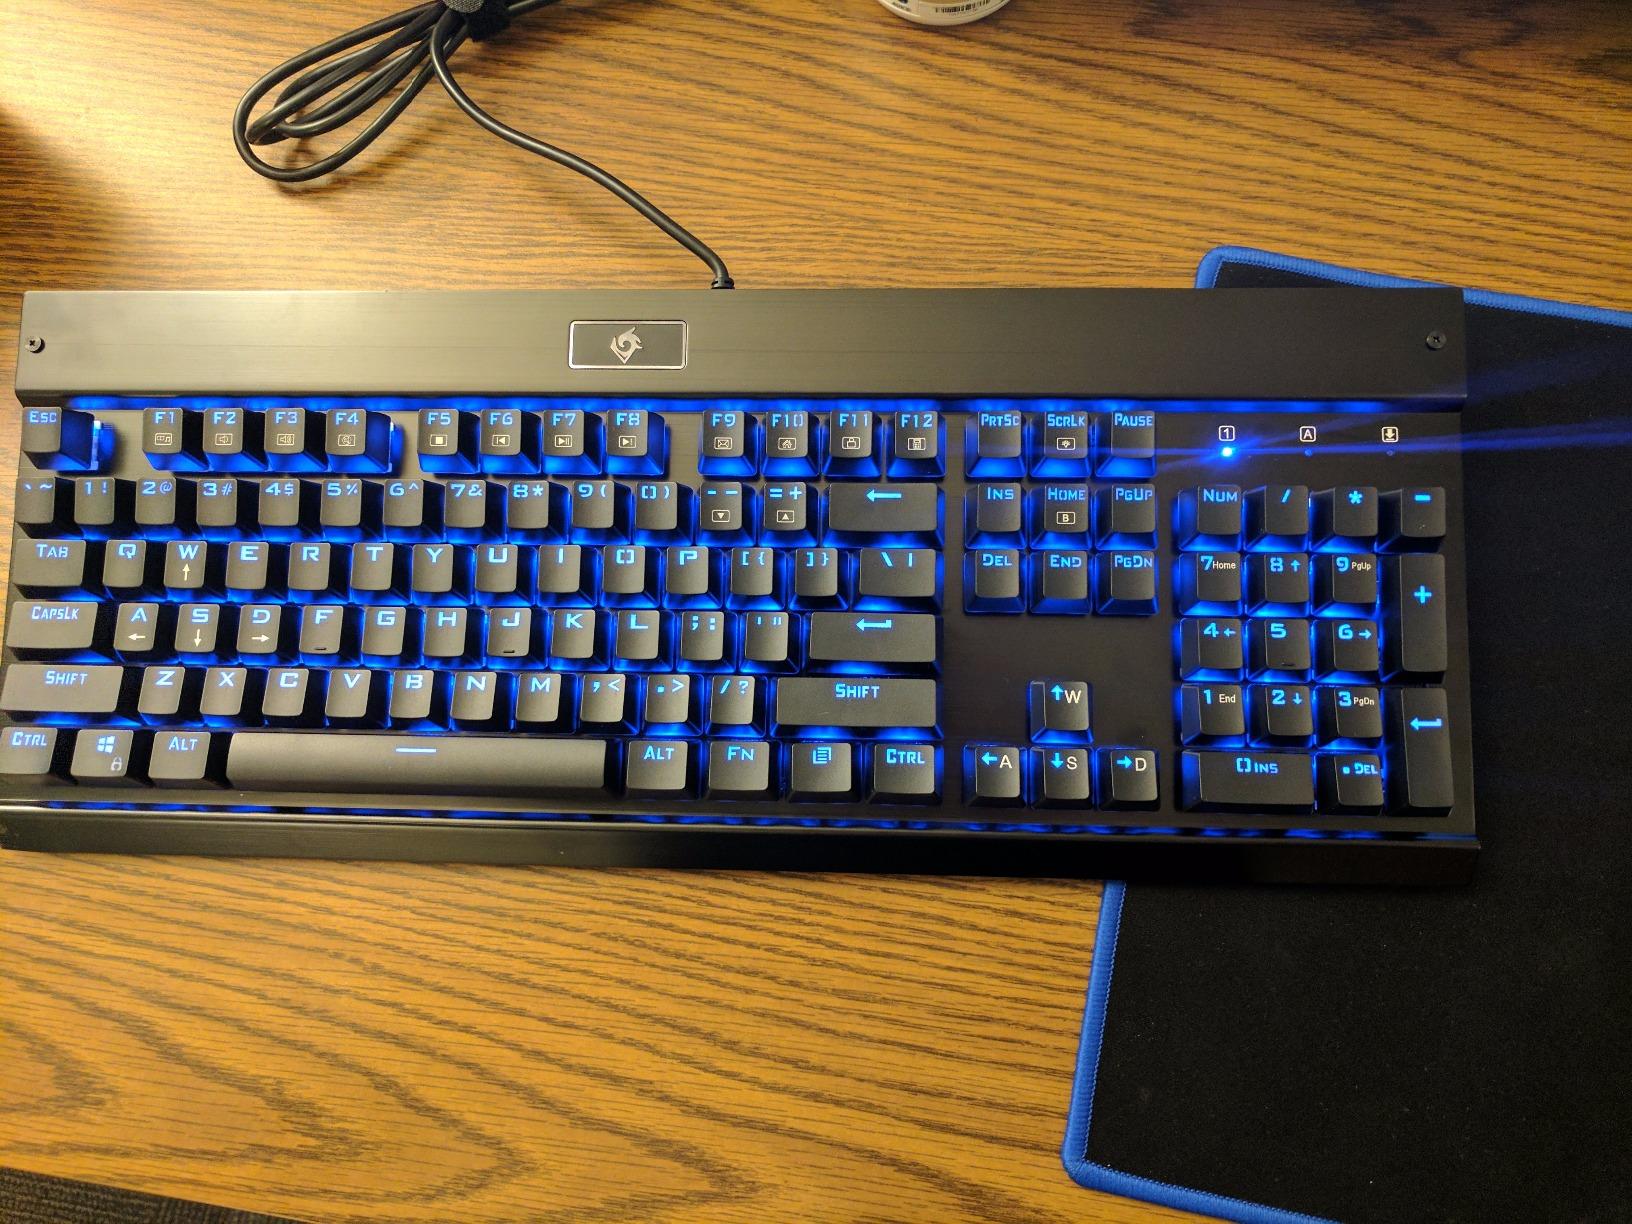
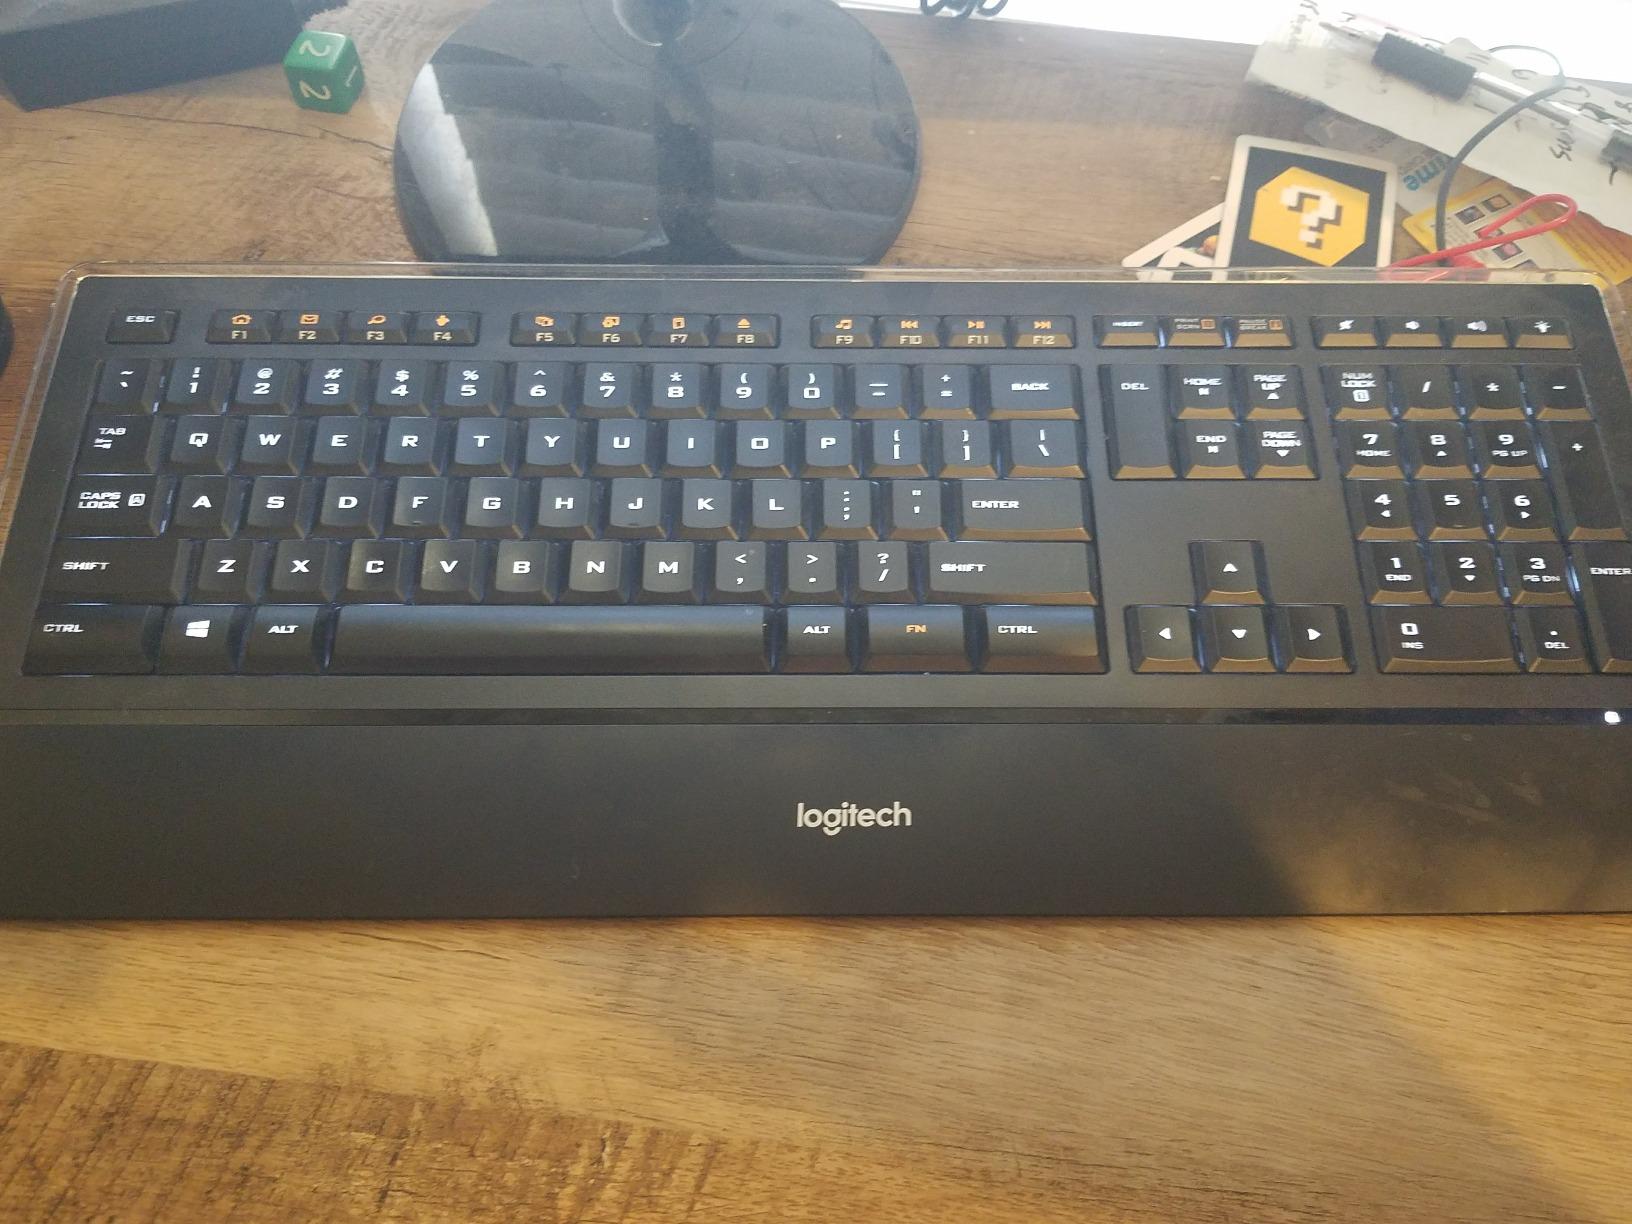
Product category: keyboard
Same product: no